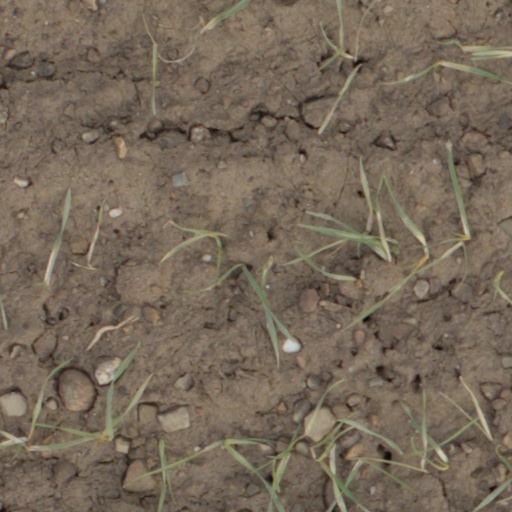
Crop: wheat